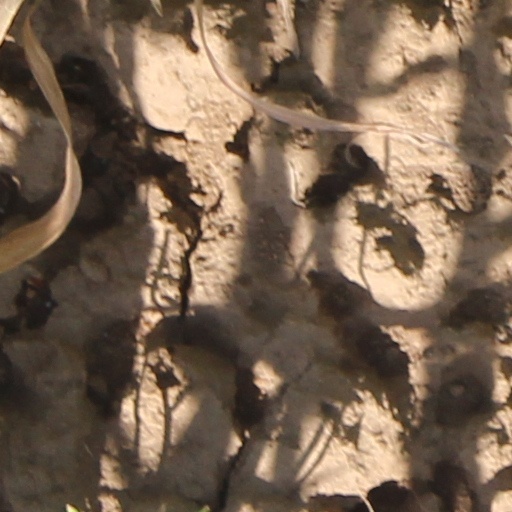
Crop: wheat